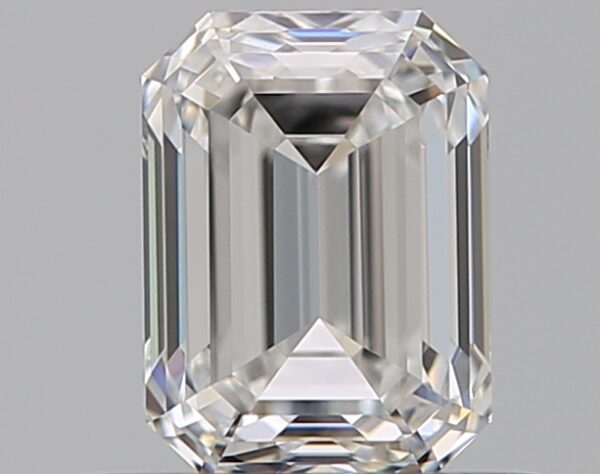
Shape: emerald
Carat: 0.56
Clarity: VVS1
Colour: F
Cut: EX
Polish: EX
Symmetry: VG
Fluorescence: N
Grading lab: GIA
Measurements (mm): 5.24 x 3.87 x 2.65